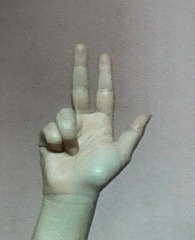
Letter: al